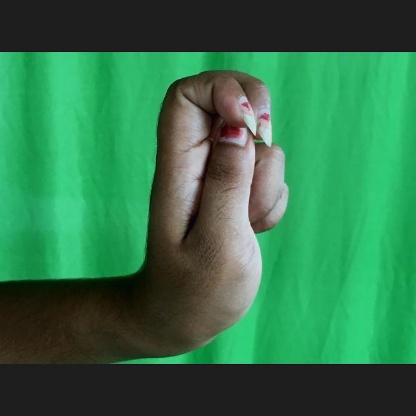
Mudra: Katakamukha